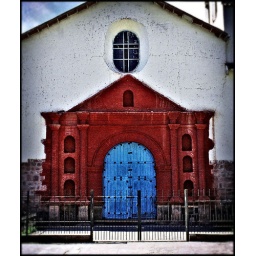
blue door in Cusco